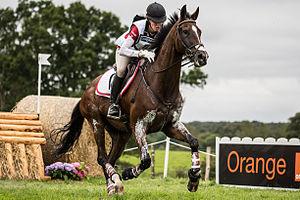
Selena O'Hanlon, née le 21 mars 1981 à Salisbury, est une cavalière canadienne de concours complet.
Les Jeux équestres mondiaux de 2014 sont une compétition d'équitation sportive organisée en Basse-Normandie en 2014. Le dossier a été retenu le 31 mars 2009 par la FEI pour l'organisation de ces Jeux équestres mondiaux. Les épreuves se sont déroulées du 23 août au 7 septembre 2014. Au total, 984 athlètes et 1243 chevaux ont participé à cette édition des JEM, devant 574 000 spectateurs au total.